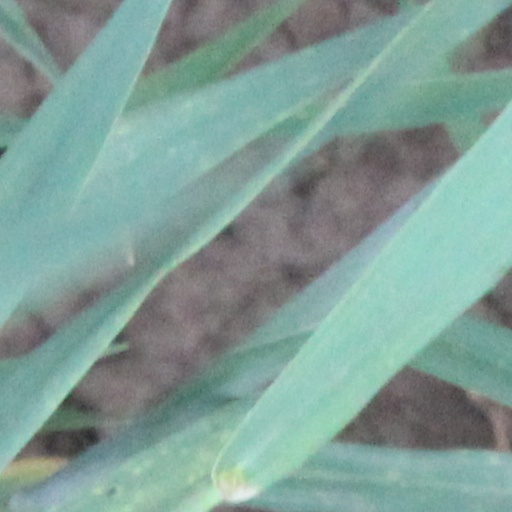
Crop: wheat